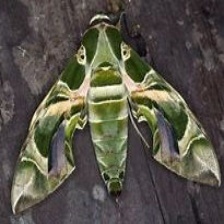
Species: OLEANDER HAWK MOTH